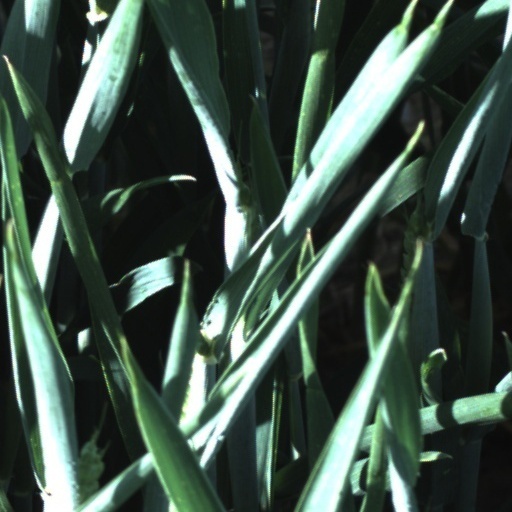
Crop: wheat